Cuba–United States relations

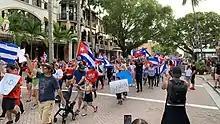
A protest against the Cuban government and in support of the U.S. embargo in Naples, Florida, 2021

In January 1999, U.S. President Bill Clinton eased travel restrictions to Cuba in an effort to increase cultural exchanges between the two nations. The Clinton administration approved a two-game exhibition series between the Baltimore Orioles and the Cuba national baseball team, marking the end of the hiatus since 1959 that a Major League Baseball team played in Cuba.